Jayli Wolf

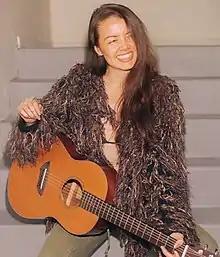
Wolf in 2019

Jayli Wolf (born 23 November) is a Canadian singer-songwriter, actress, and filmmaker. She began her music career in collaboration with Hayden Wolf under the name Once A Tree. As a solo artist, she broke out with her single and music video "Child of the Government", which made CBC Music's top 10 Canadian songs of 2021 and won Best Music Video at the Venice Short Film Awards.